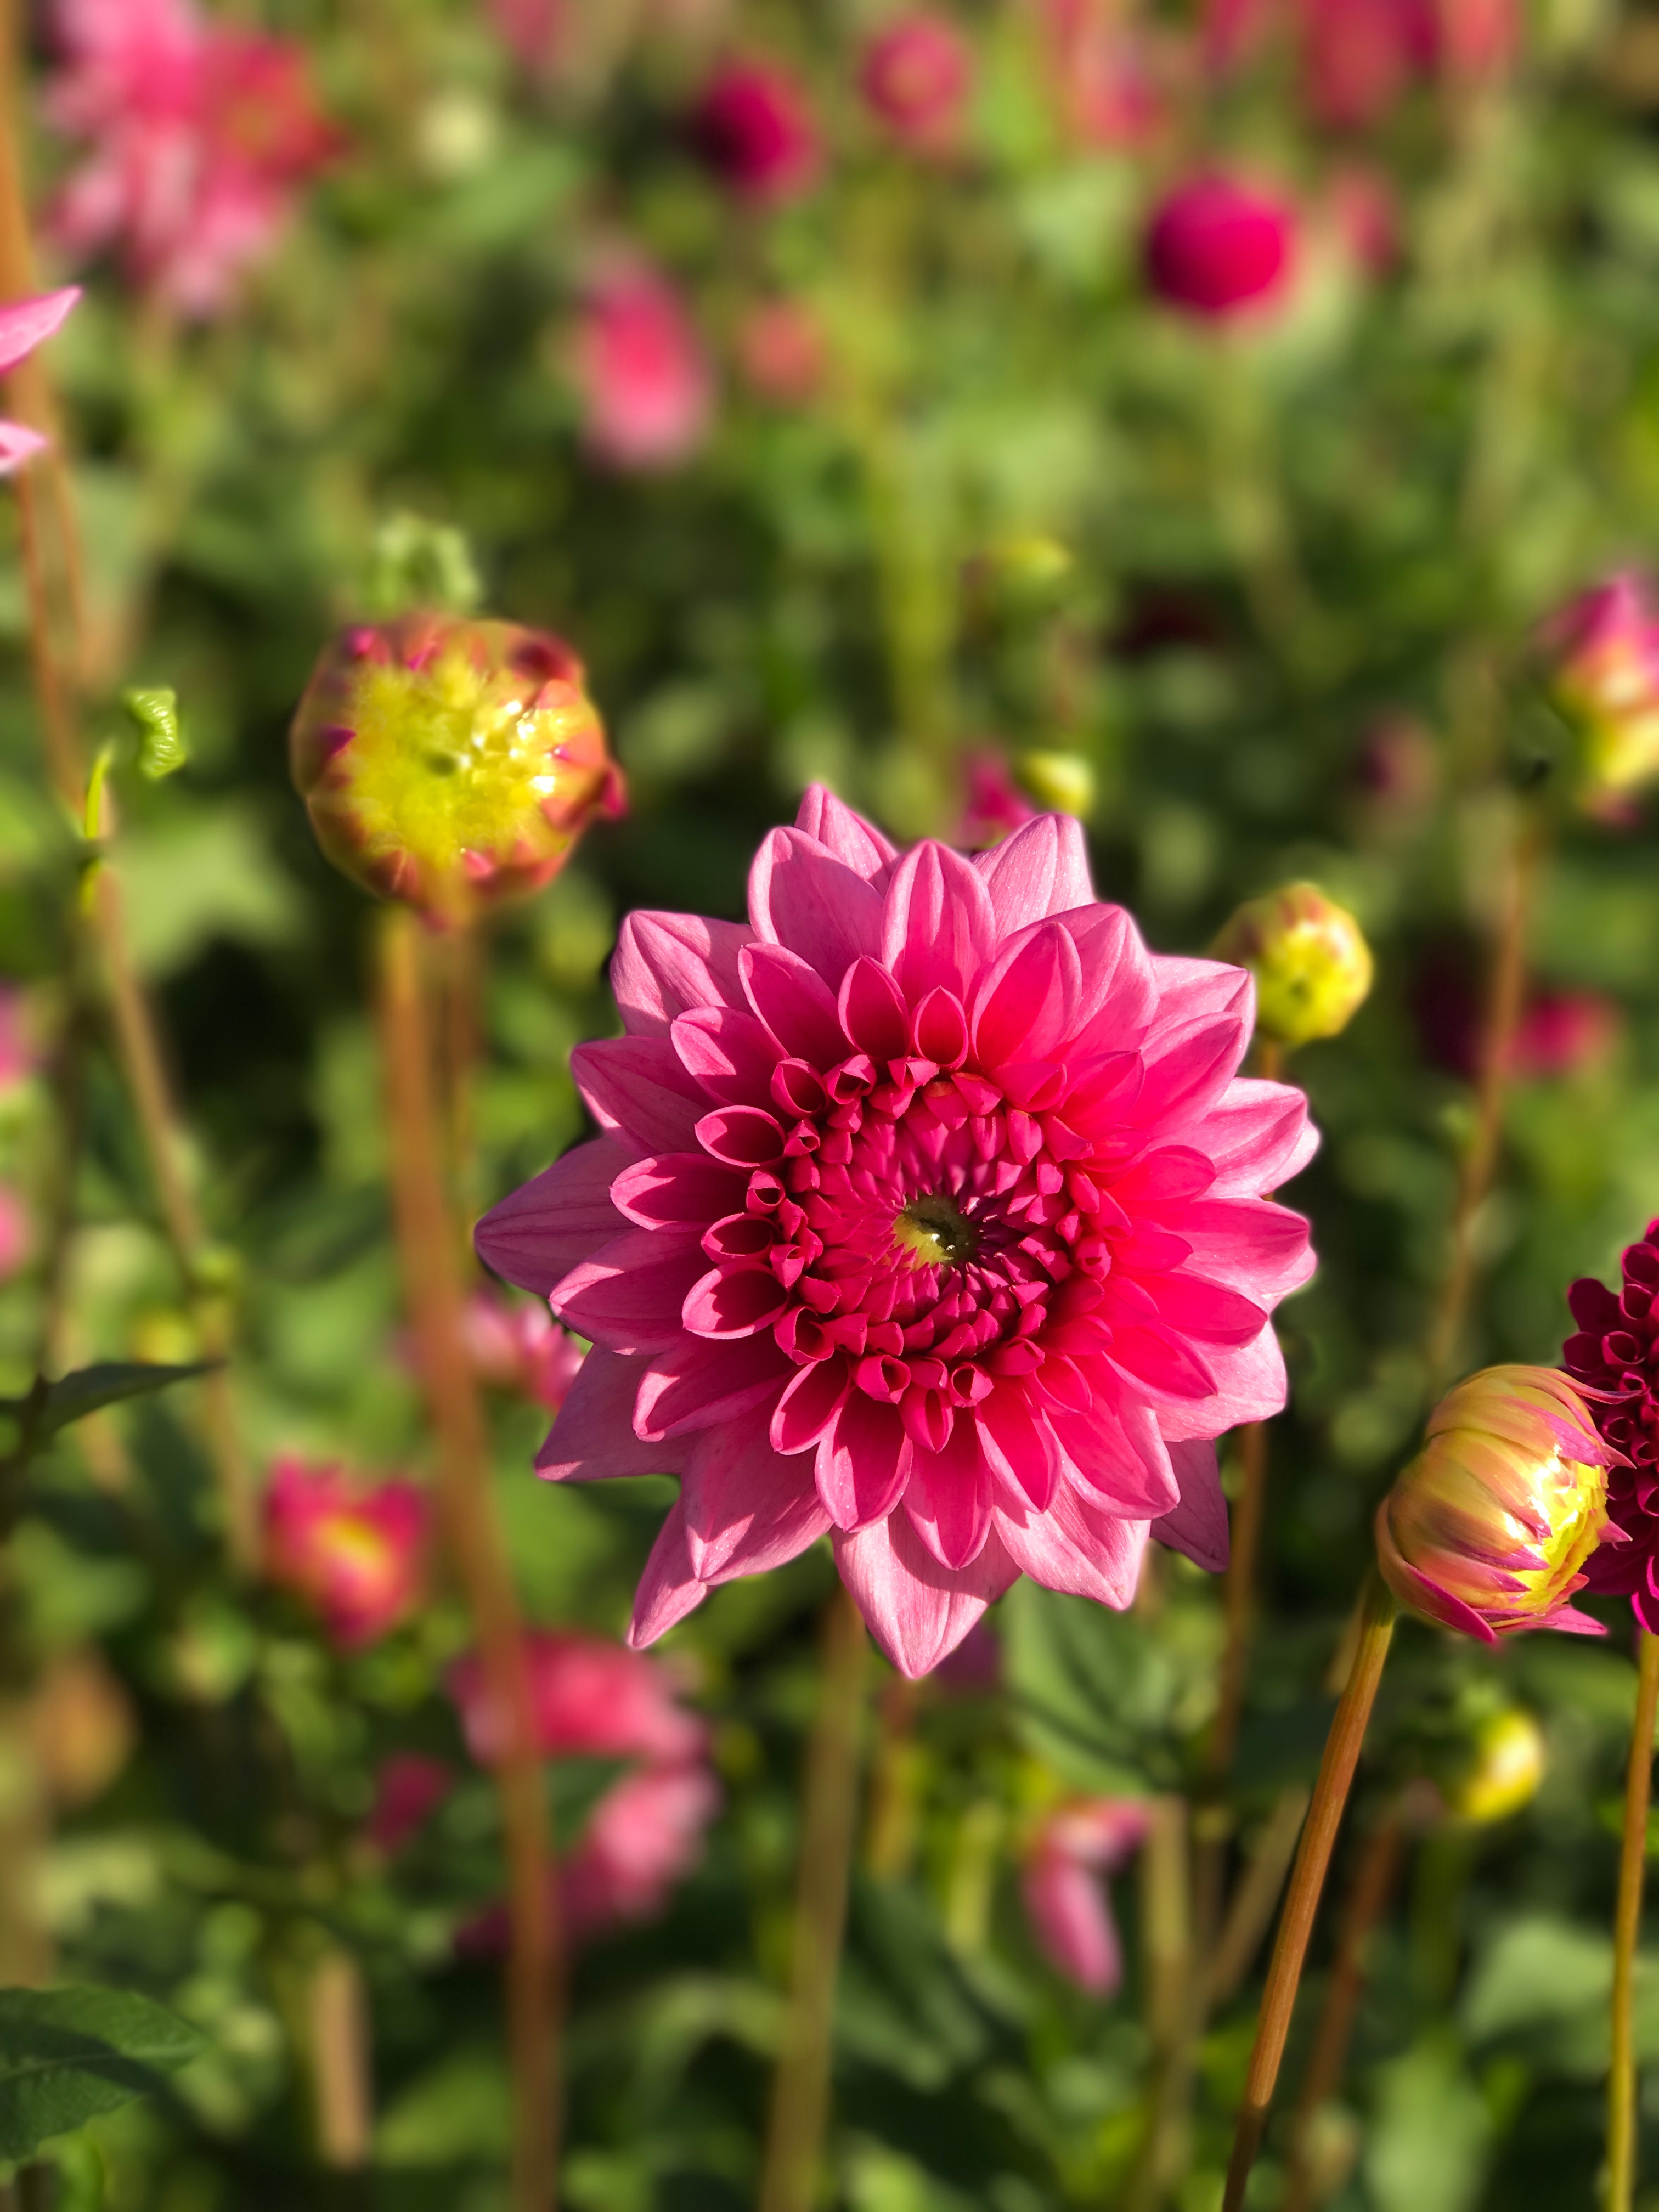
plant, field, meadow, flower, petal, botany, flora, wildflower, dahlia, macro photography, flowering plant, daisy family, annual plant, land plant, garden cosmos